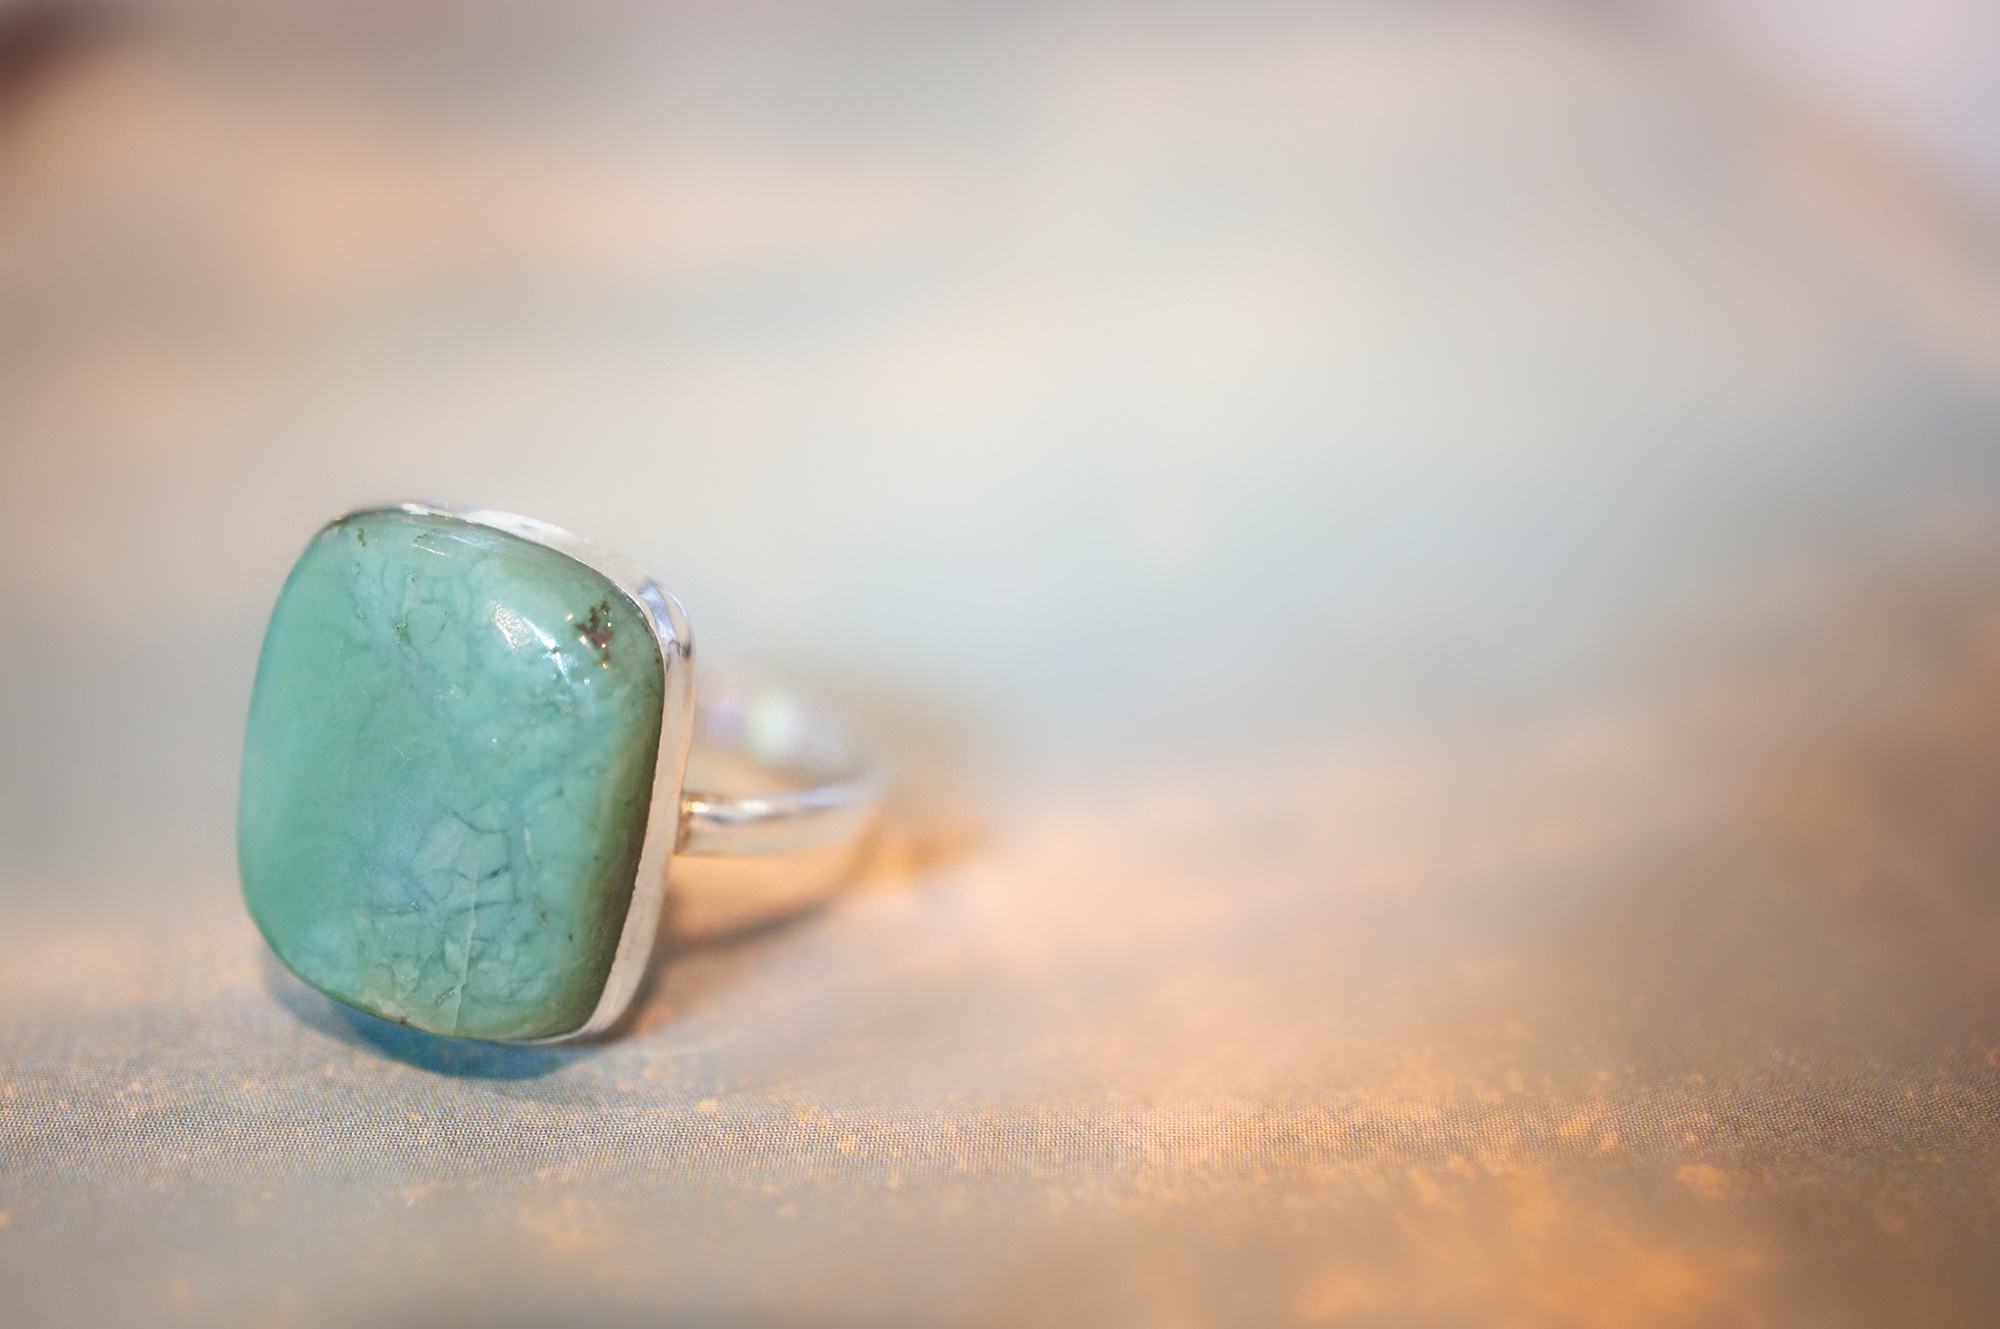
hand, photography, ring, stone, green, reflection, fashion, jewelry, close up, jewellery, jewel, stones, aqua, silver, gem, elegance, sterling, gemstone, adornment, glamor, macro photography, cabochon, fashion accessory, chrysoprase